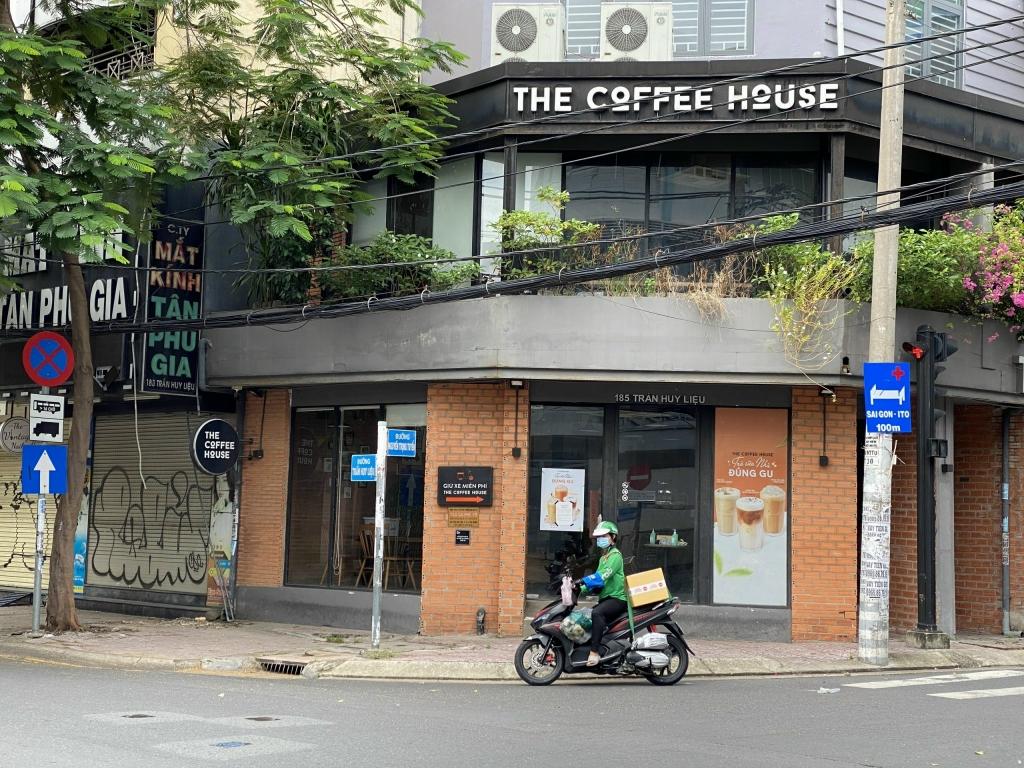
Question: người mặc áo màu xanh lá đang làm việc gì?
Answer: người mặc áo màu xanh lá đang đi chở hàng